Dr. Robert Walter Johnson House and Tennis Court

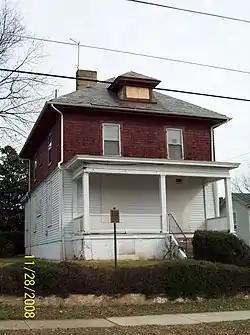
Dr. Robert Walter Johnson House, Lynchburg VA, November 2008

Dr. Robert Walter Johnson House and Tennis Court is a historic home and tennis court in Lynchburg, Virginia, U.S., that was built in 1911 and added to the National Register of Historic Places in 2002. It is located in the Pierce Street Historic District.